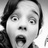
Emotion: surprise